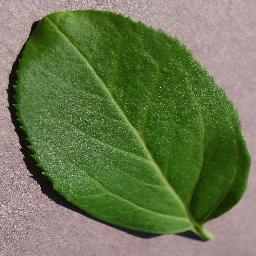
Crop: cherry
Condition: (including_sour)_healthy